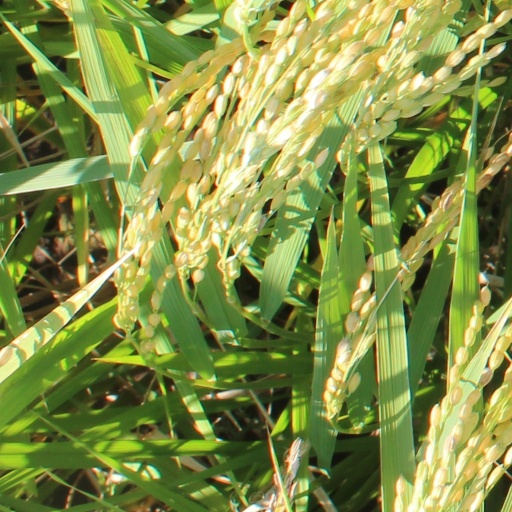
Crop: rice